Prag Mahal

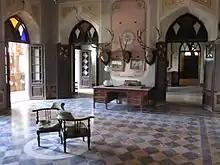
Main Hall

The 2001 Gujarat earthquake severely damaged the palace. In 2006, the palace was burgled, with thieves stealing antiques worth millions of rupees and damaging other items throughout the palace. As of 2007, the palace was in a "ghostly", "forlorn" state. The palace and the tower were later repaired, after Amitabh Bachchan took personal interest in restoration of palace, and its tower and clock have been repaired and are now open for public viewing. The Darbar Hall of the majestic Pragmahal Palace was renovated by the Maharao Pragmalji-III at a personal cost of Rs 5 crore. Visitors may enter the main palace halls and ascend the bell tower, which offers views of the city.